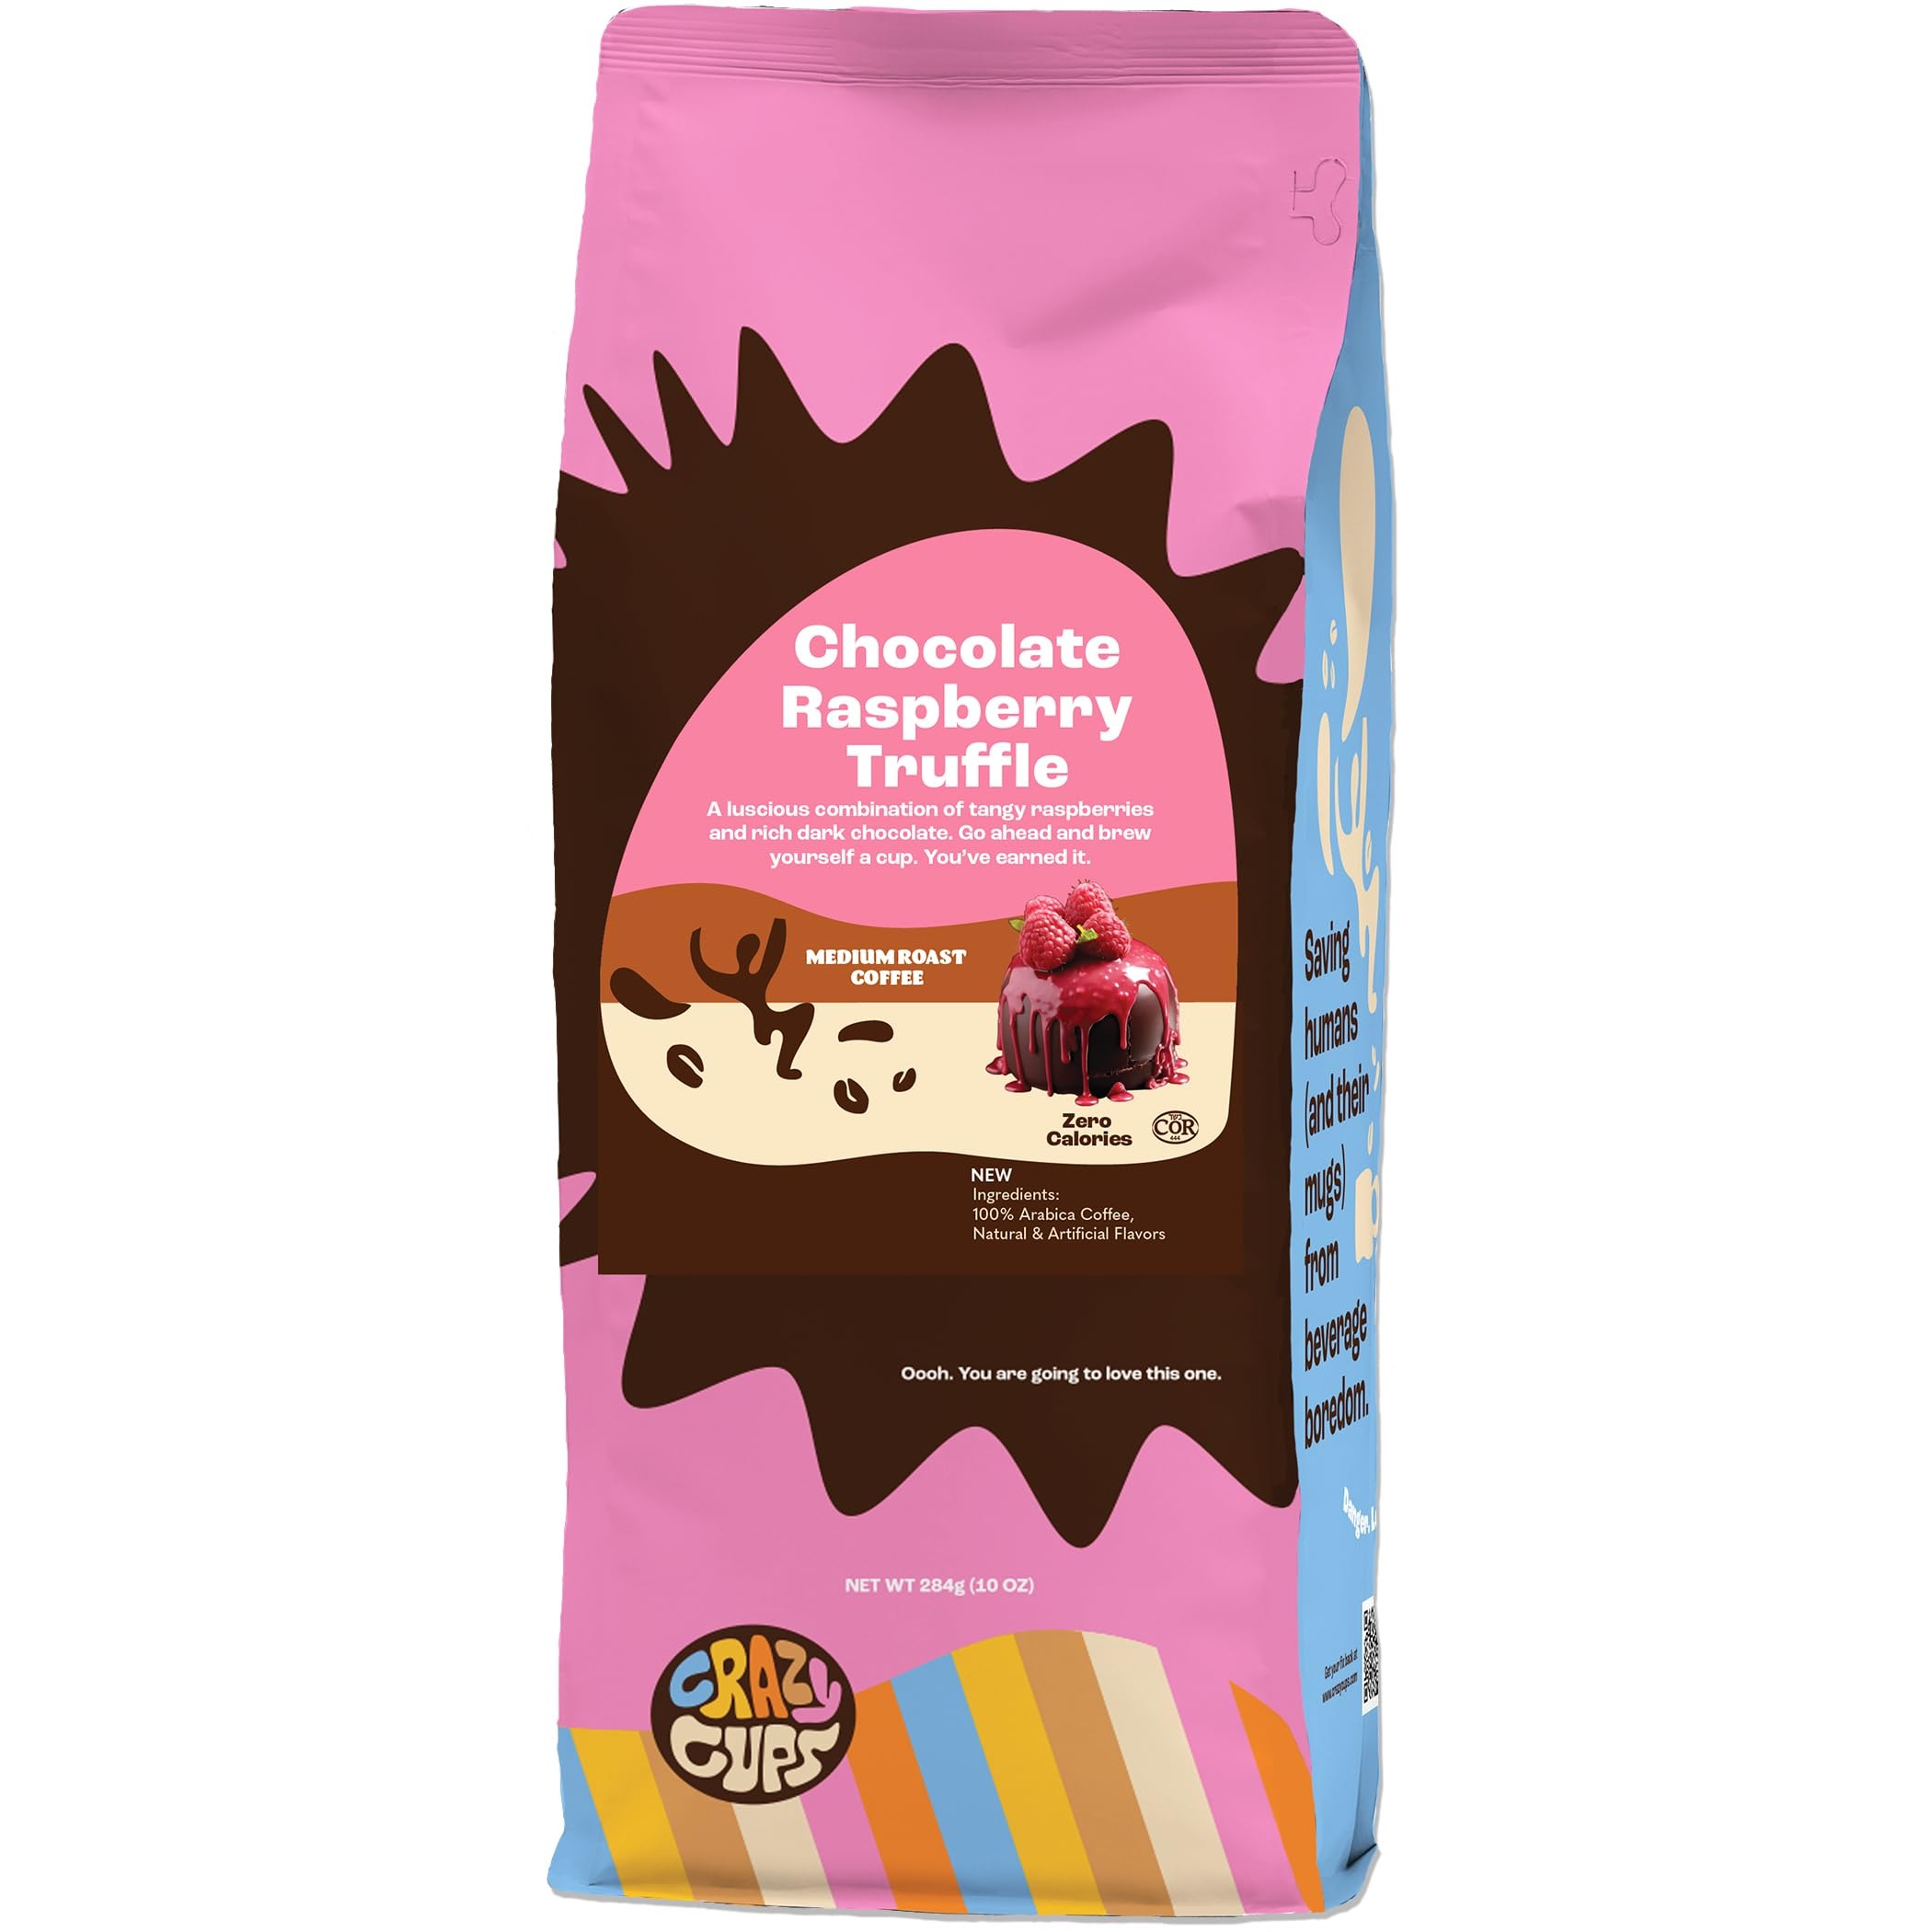
Item Name: Crazy Cups Flavored Ground Chocolate Coffee, Chocolate Raspberry Coffee in 10 oz Bag, For Brewing Flavored Hot or Iced Coffee
Bullet Point 1: CHOCOLATE RASPBERRY: Savor the irresistible combination of rich chocolate and tangy raspberries in our Chocolate Raspberry coffee. This medium roast is a delightful treat that teases and pleases your palate.
Bullet Point 2: DELICIOUS FLAVORED GROUND COFFEE: Stock up on flavored fresh ground coffees that deliver the intense taste you’ve been looking for. Crazy Cups produces some of the tastiest, most innovative flavored coffees available today
Bullet Point 3: NATURALLY FLAVORED WITHOUT ALLERGENS: Crazy Cups artisan roasted specialty coffee uses all natural flavors and no added sugar to deliver rich coffee taste and surprisingly bold flavors with each and every cup.
Bullet Point 4: A HEALTHY CHOICE: All Crazy Cups flavored ground coffees are calorie-free, gluten free, lactose free, non-dairy, sugar free, nut-free, vegan, kosher pareve, and do not contain any artificial sweeteners
Bullet Point 5: JOIN THE FLAVOR NATION: If you’re passionate about flavors, we invite you to join our Flavor Nation today and explore our more than 50 different flavors of Crazy Cups coffees, decafs, teas, ciders, and hot chocolates for K Cup brewers as well!
Value: 10.0
Unit: Ounce

Price: 8.99